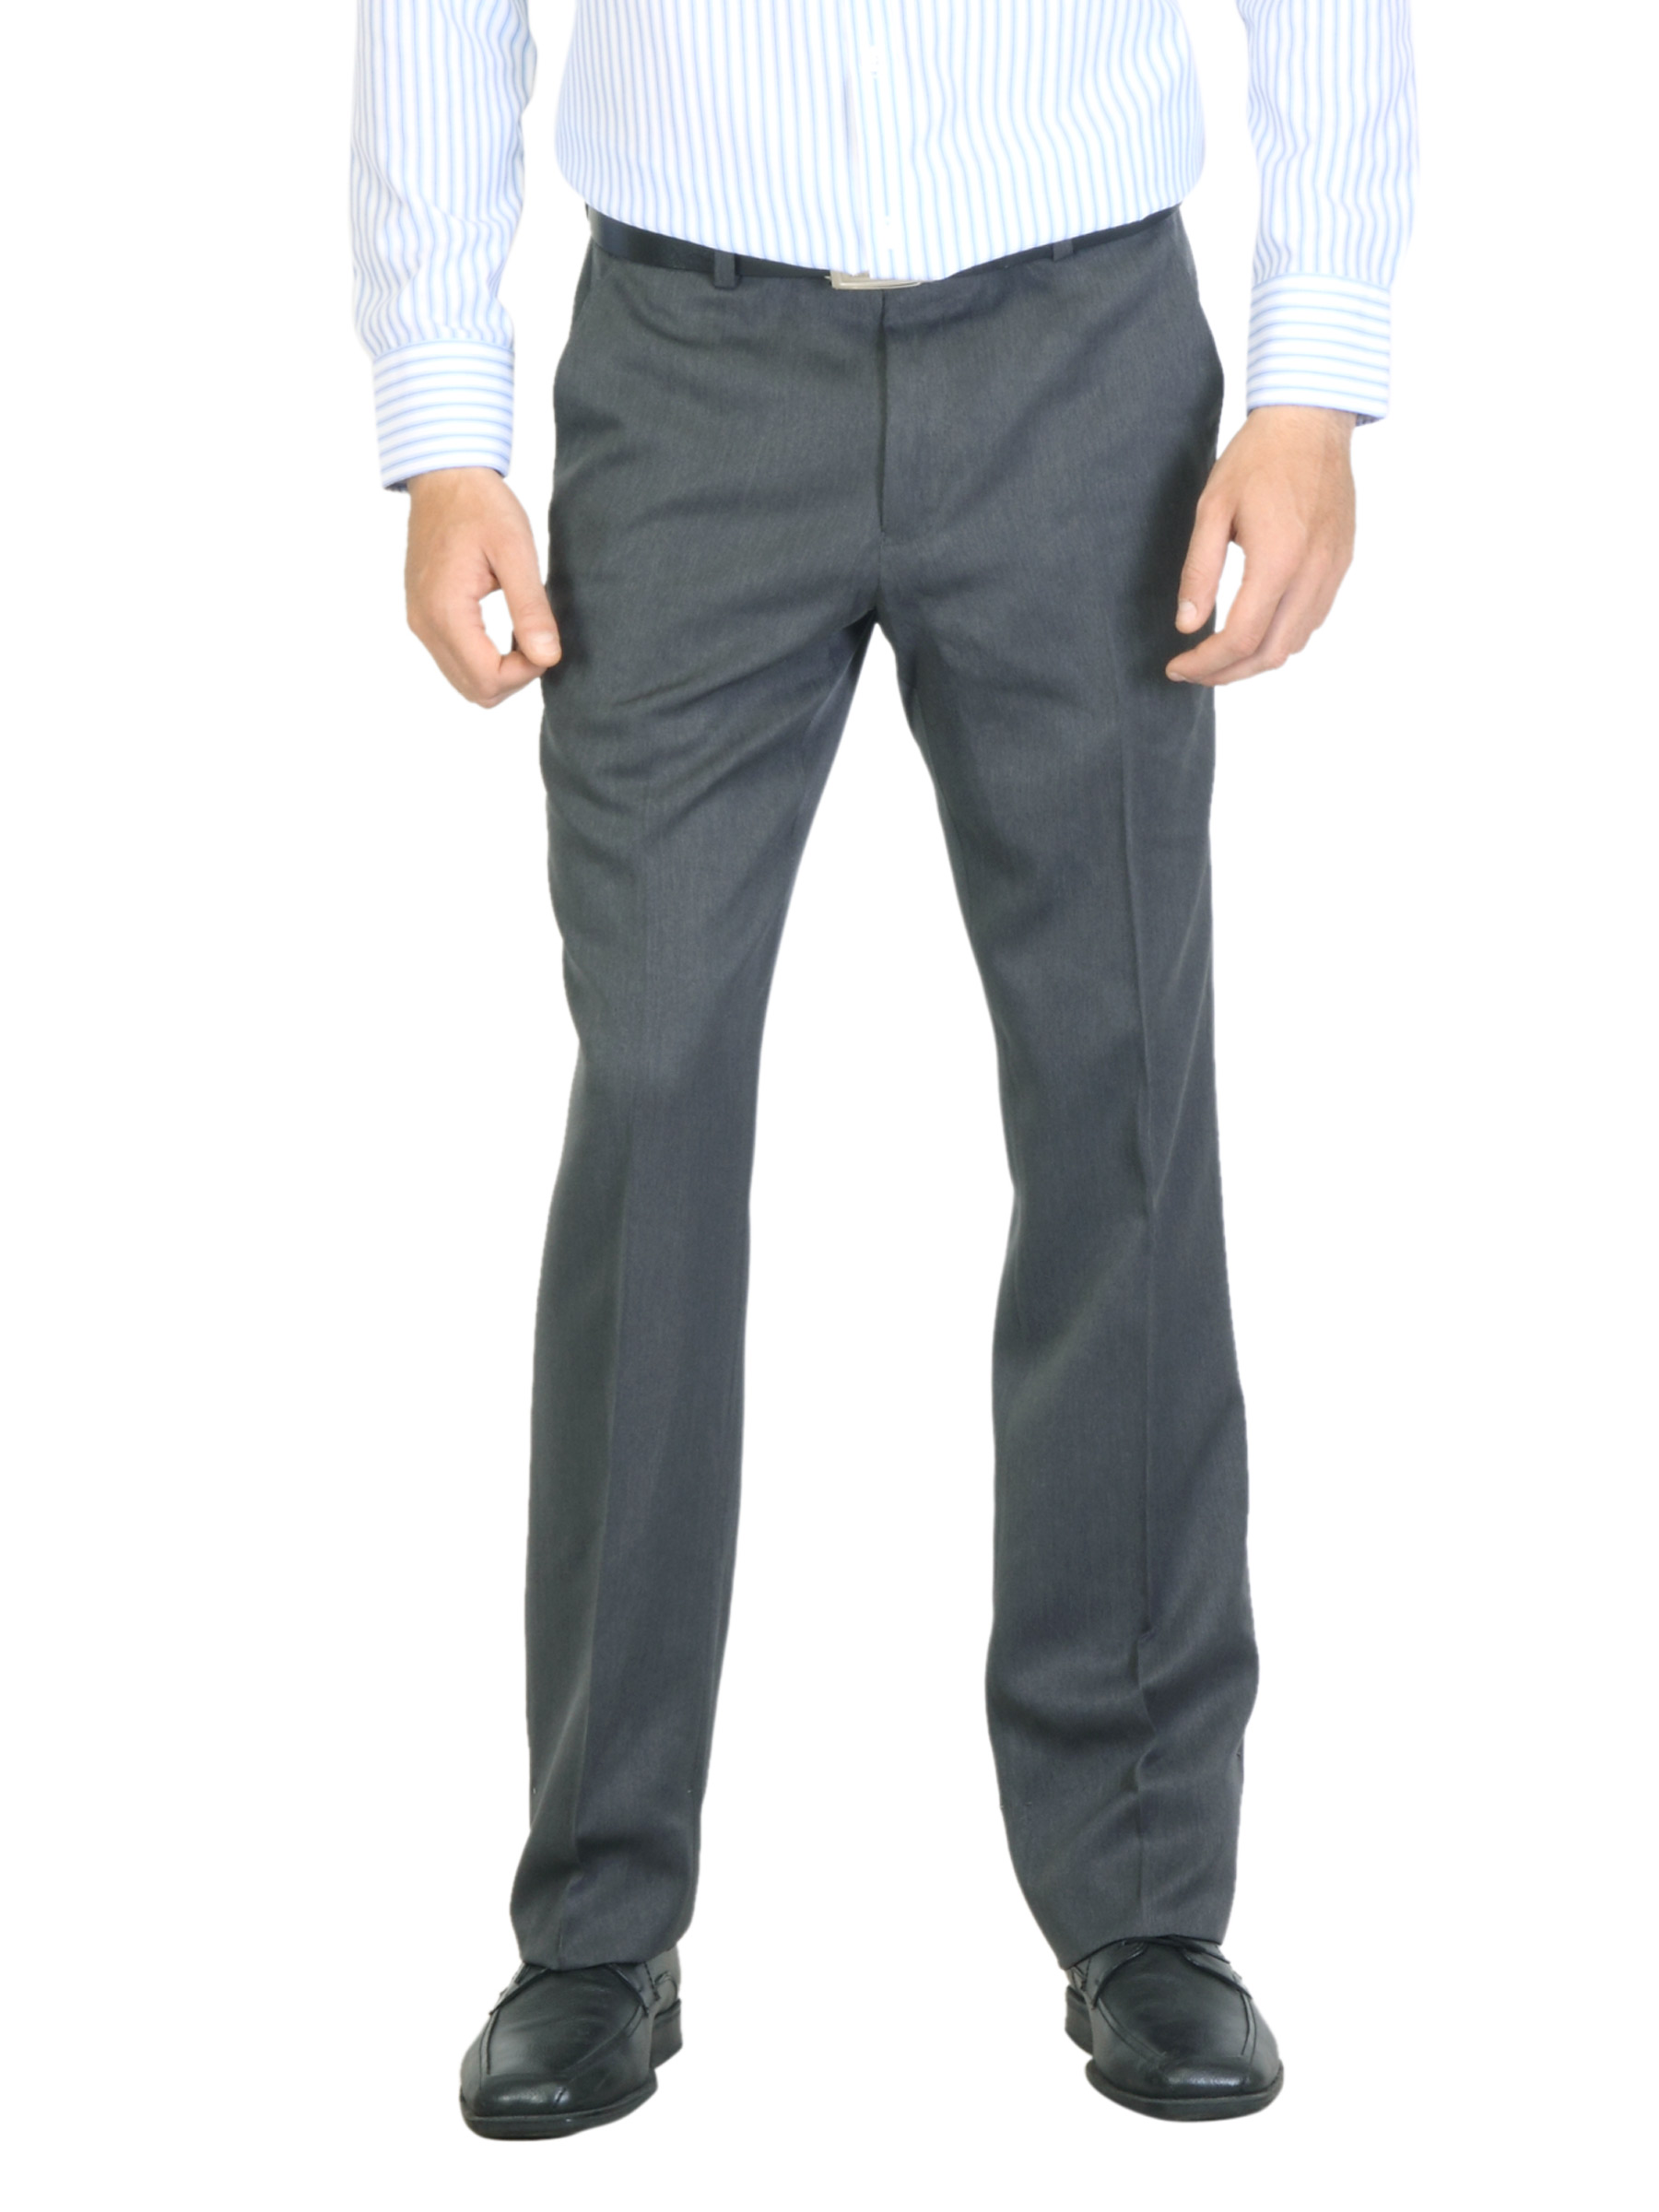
John Miller Men Charcoal Trousers
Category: Apparel / Bottomwear / Trousers
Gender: Men
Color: Charcoal
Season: Summer 2012
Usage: Formal